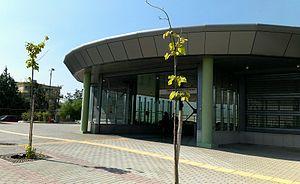
Álimos, est une station de métro grecque de la ligne 2 du métro d'Athènes, située sur le dème de Álimos dans le district régional d'Athènes-Sud.